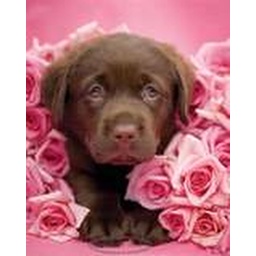
brown lab puppy sit by pink rose